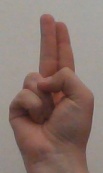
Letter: taa